Nevada-class battleship

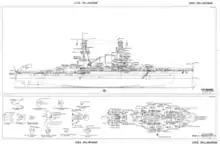
Official drawings of "Oklahoma" after her refit

The ships underwent a series of changes over the course of their careers, particularly with regards to their secondary batteries, along with the addition of a tertiary anti-aircraft battery. The first such alteration, the addition of a pair of /50 cal. anti-aircraft guns, was made at the time the ships were completed. In 1918, "Nevada" had her seven aft-most 5-inch guns removed along with the two guns in open mounts; "Oklahoma" had the same reduction in her secondary battery, though she retained the centerline gun in the stern. These were used to arm merchant ships that would have a greater likelihood of encountering a German U-boat on the voyage to Europe. In 1919, both ships received flying-off platforms for aircraft on their superfiring turrets, but these proved to be problematic in service, as they prevented the guns from being fired without destroying the ramps and they severely limited the ability of the guns to be elevated and depressed.